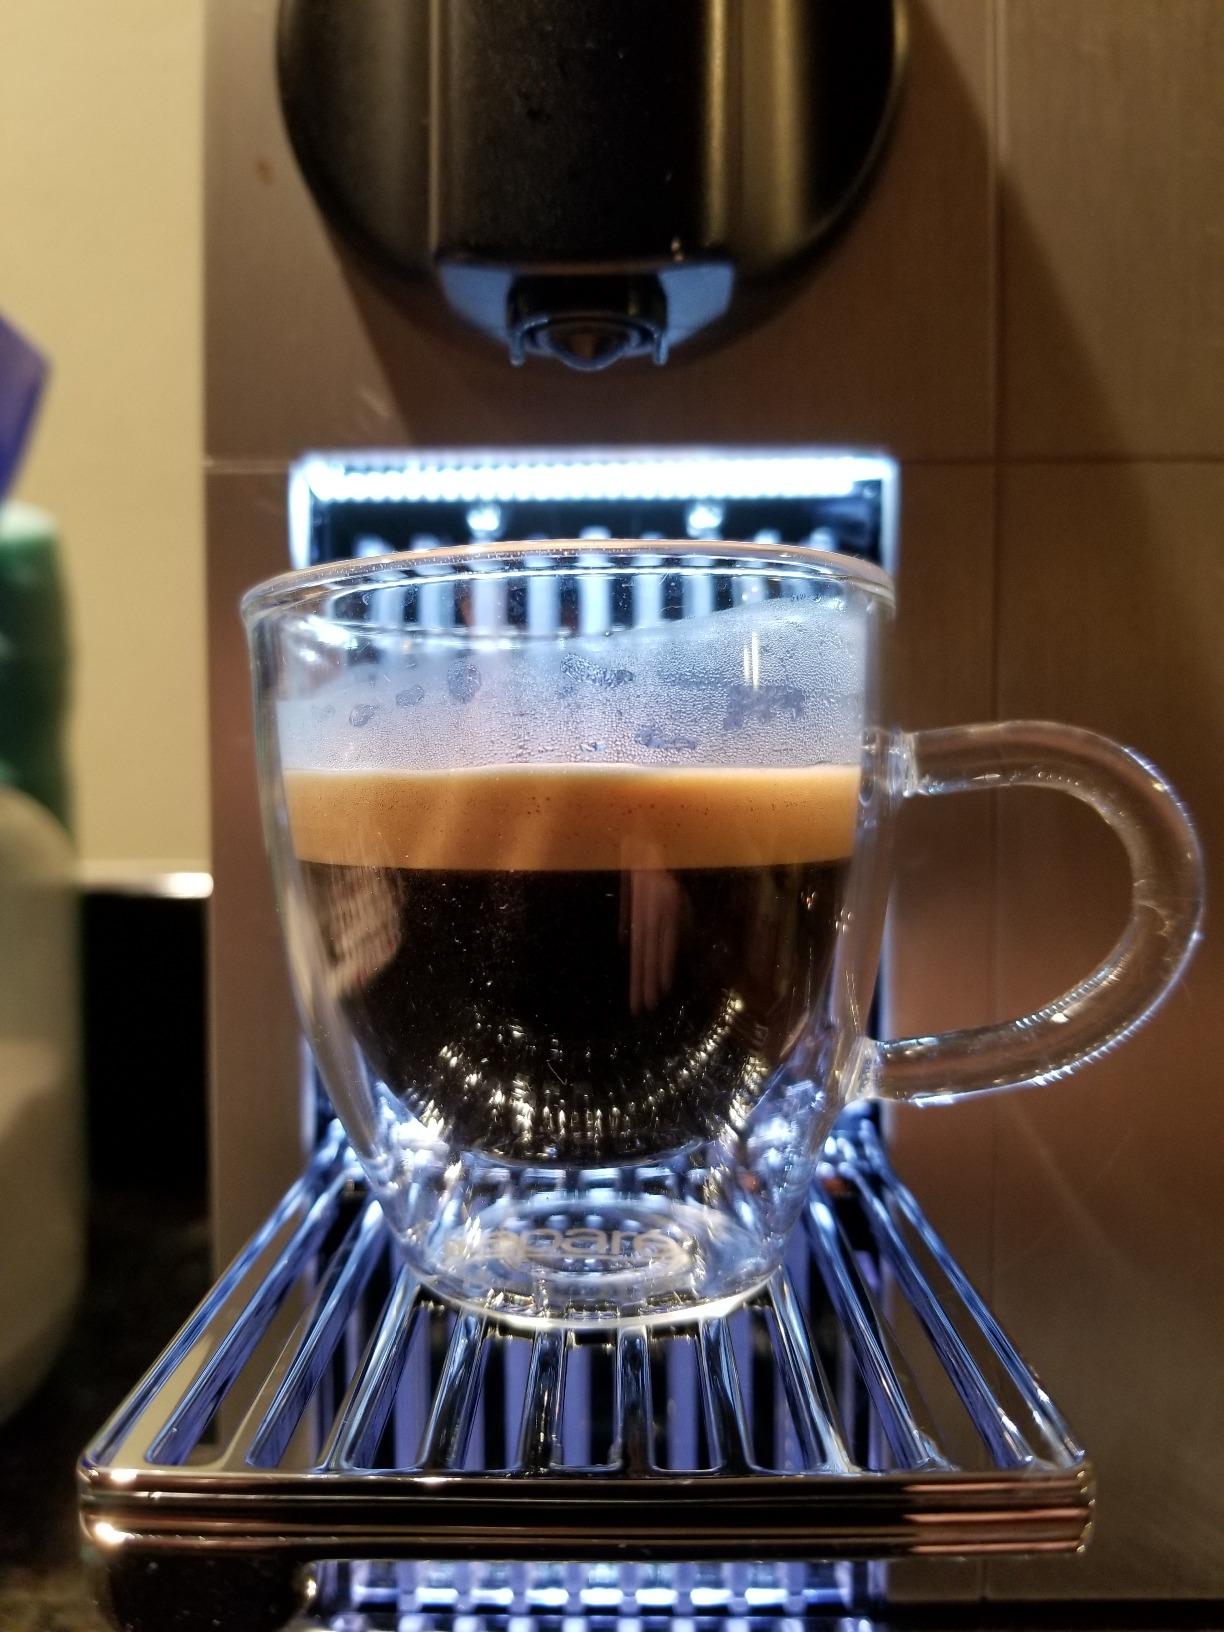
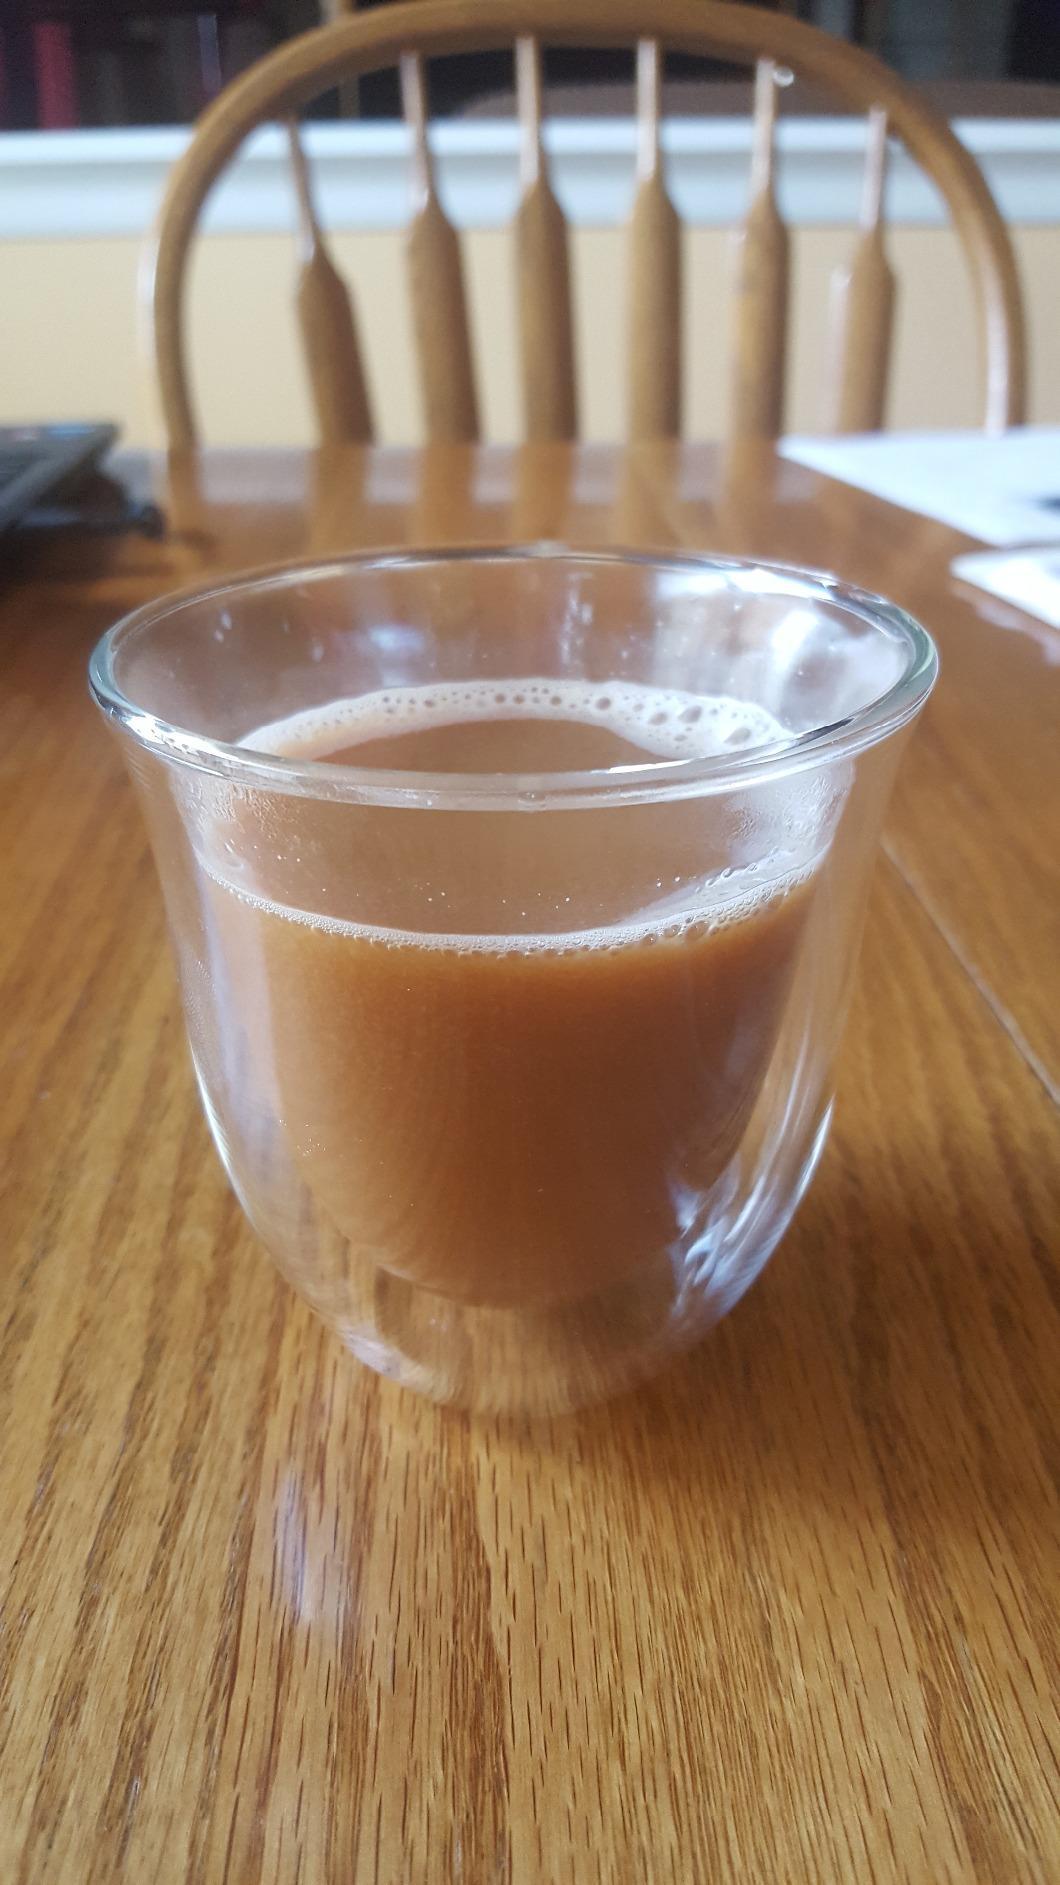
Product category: items_mug
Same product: no